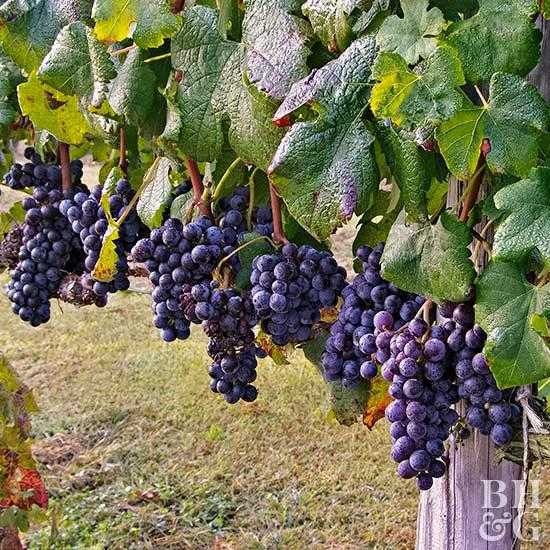
Label: Grapes